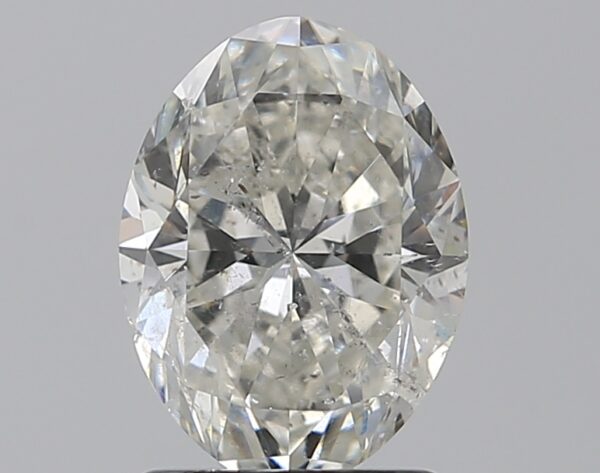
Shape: oval
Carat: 1.51
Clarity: SI2
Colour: I
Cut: EX
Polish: EX
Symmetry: EX
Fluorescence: N
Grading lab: GIA
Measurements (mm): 8.7 x 6.46 x 4.12